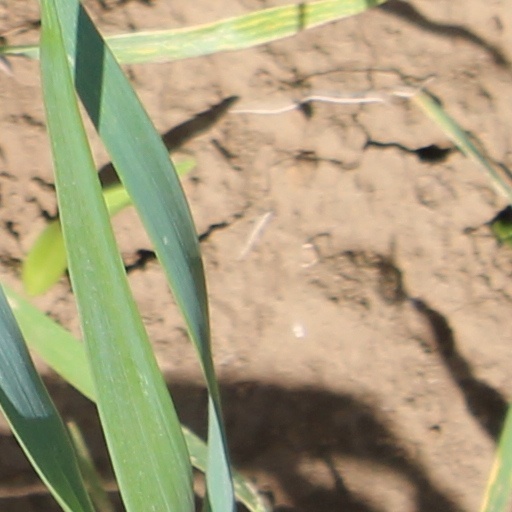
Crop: wheat